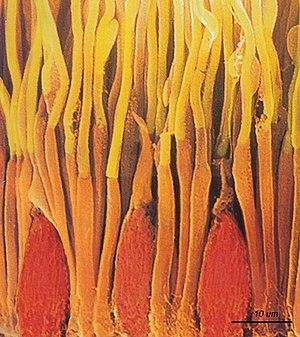
Les cônes sont des photorécepteurs situés dans la rétine, transformant le signal électromagnétique de la lumière en signal nerveux permettant la vision photopique diurne. La vision scotopique nocturne est assurée par les bâtonnets.
Les neurones récepteurs constituent le premier niveau cellulaire du système nerveux de la perception. Ils transduisent des signaux physiques en signaux chimiques transmis à un neurone postsynaptique qui convertira le message en signal nerveux transmis sous forme de trains de potentiel d'action.